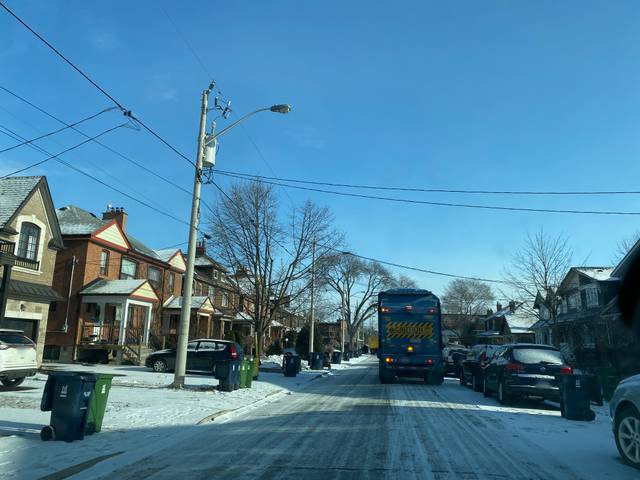
Region: Canada
Coordinates: 43.686, -79.349